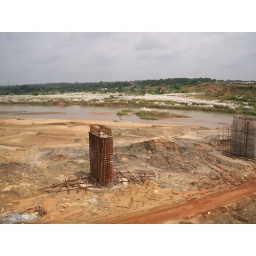
New Double line bridge building over rive Cossye. Between Gokulpur and Midnapur.